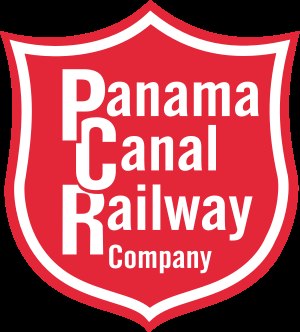
Panama-jernbanen
Logo
Panama-jernbanen er en jernbanestrækning, der forbinder atlanterhavskysten med stillehavskysten gennem Panama i Mellemamerika. Banen strækker sig over 77 km på Panamatangen, fra Colón til Panama City.